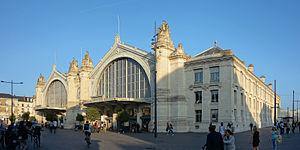
La gare de Tours.